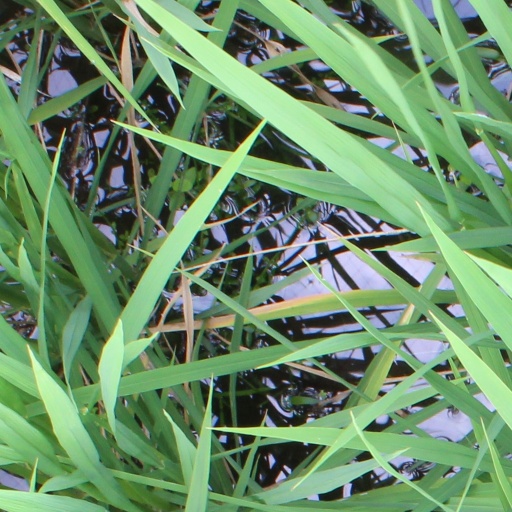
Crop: rice